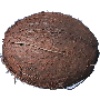
Label: cocos